Interstellar travel

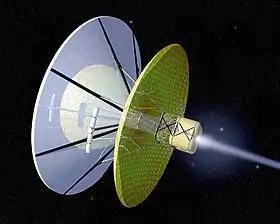

Interstellar travel is the hypothetical travel of spacecraft between star systems. Due to the vast distances between the Solar System and nearby stars, interstellar travel is not practicable with current propulsion technologies.